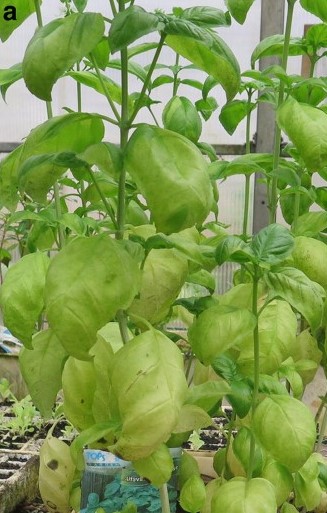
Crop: unknown
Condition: basil_downy_mildew